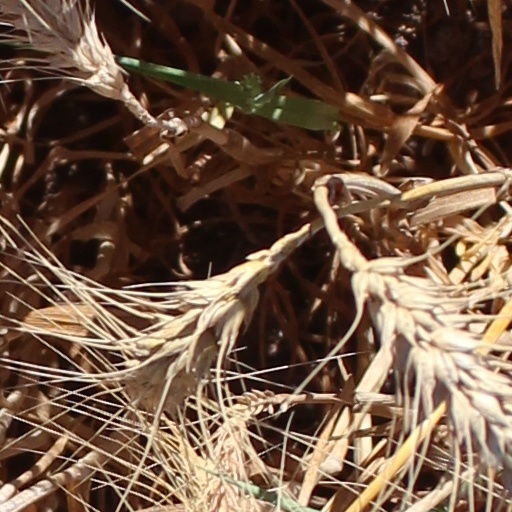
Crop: wheat